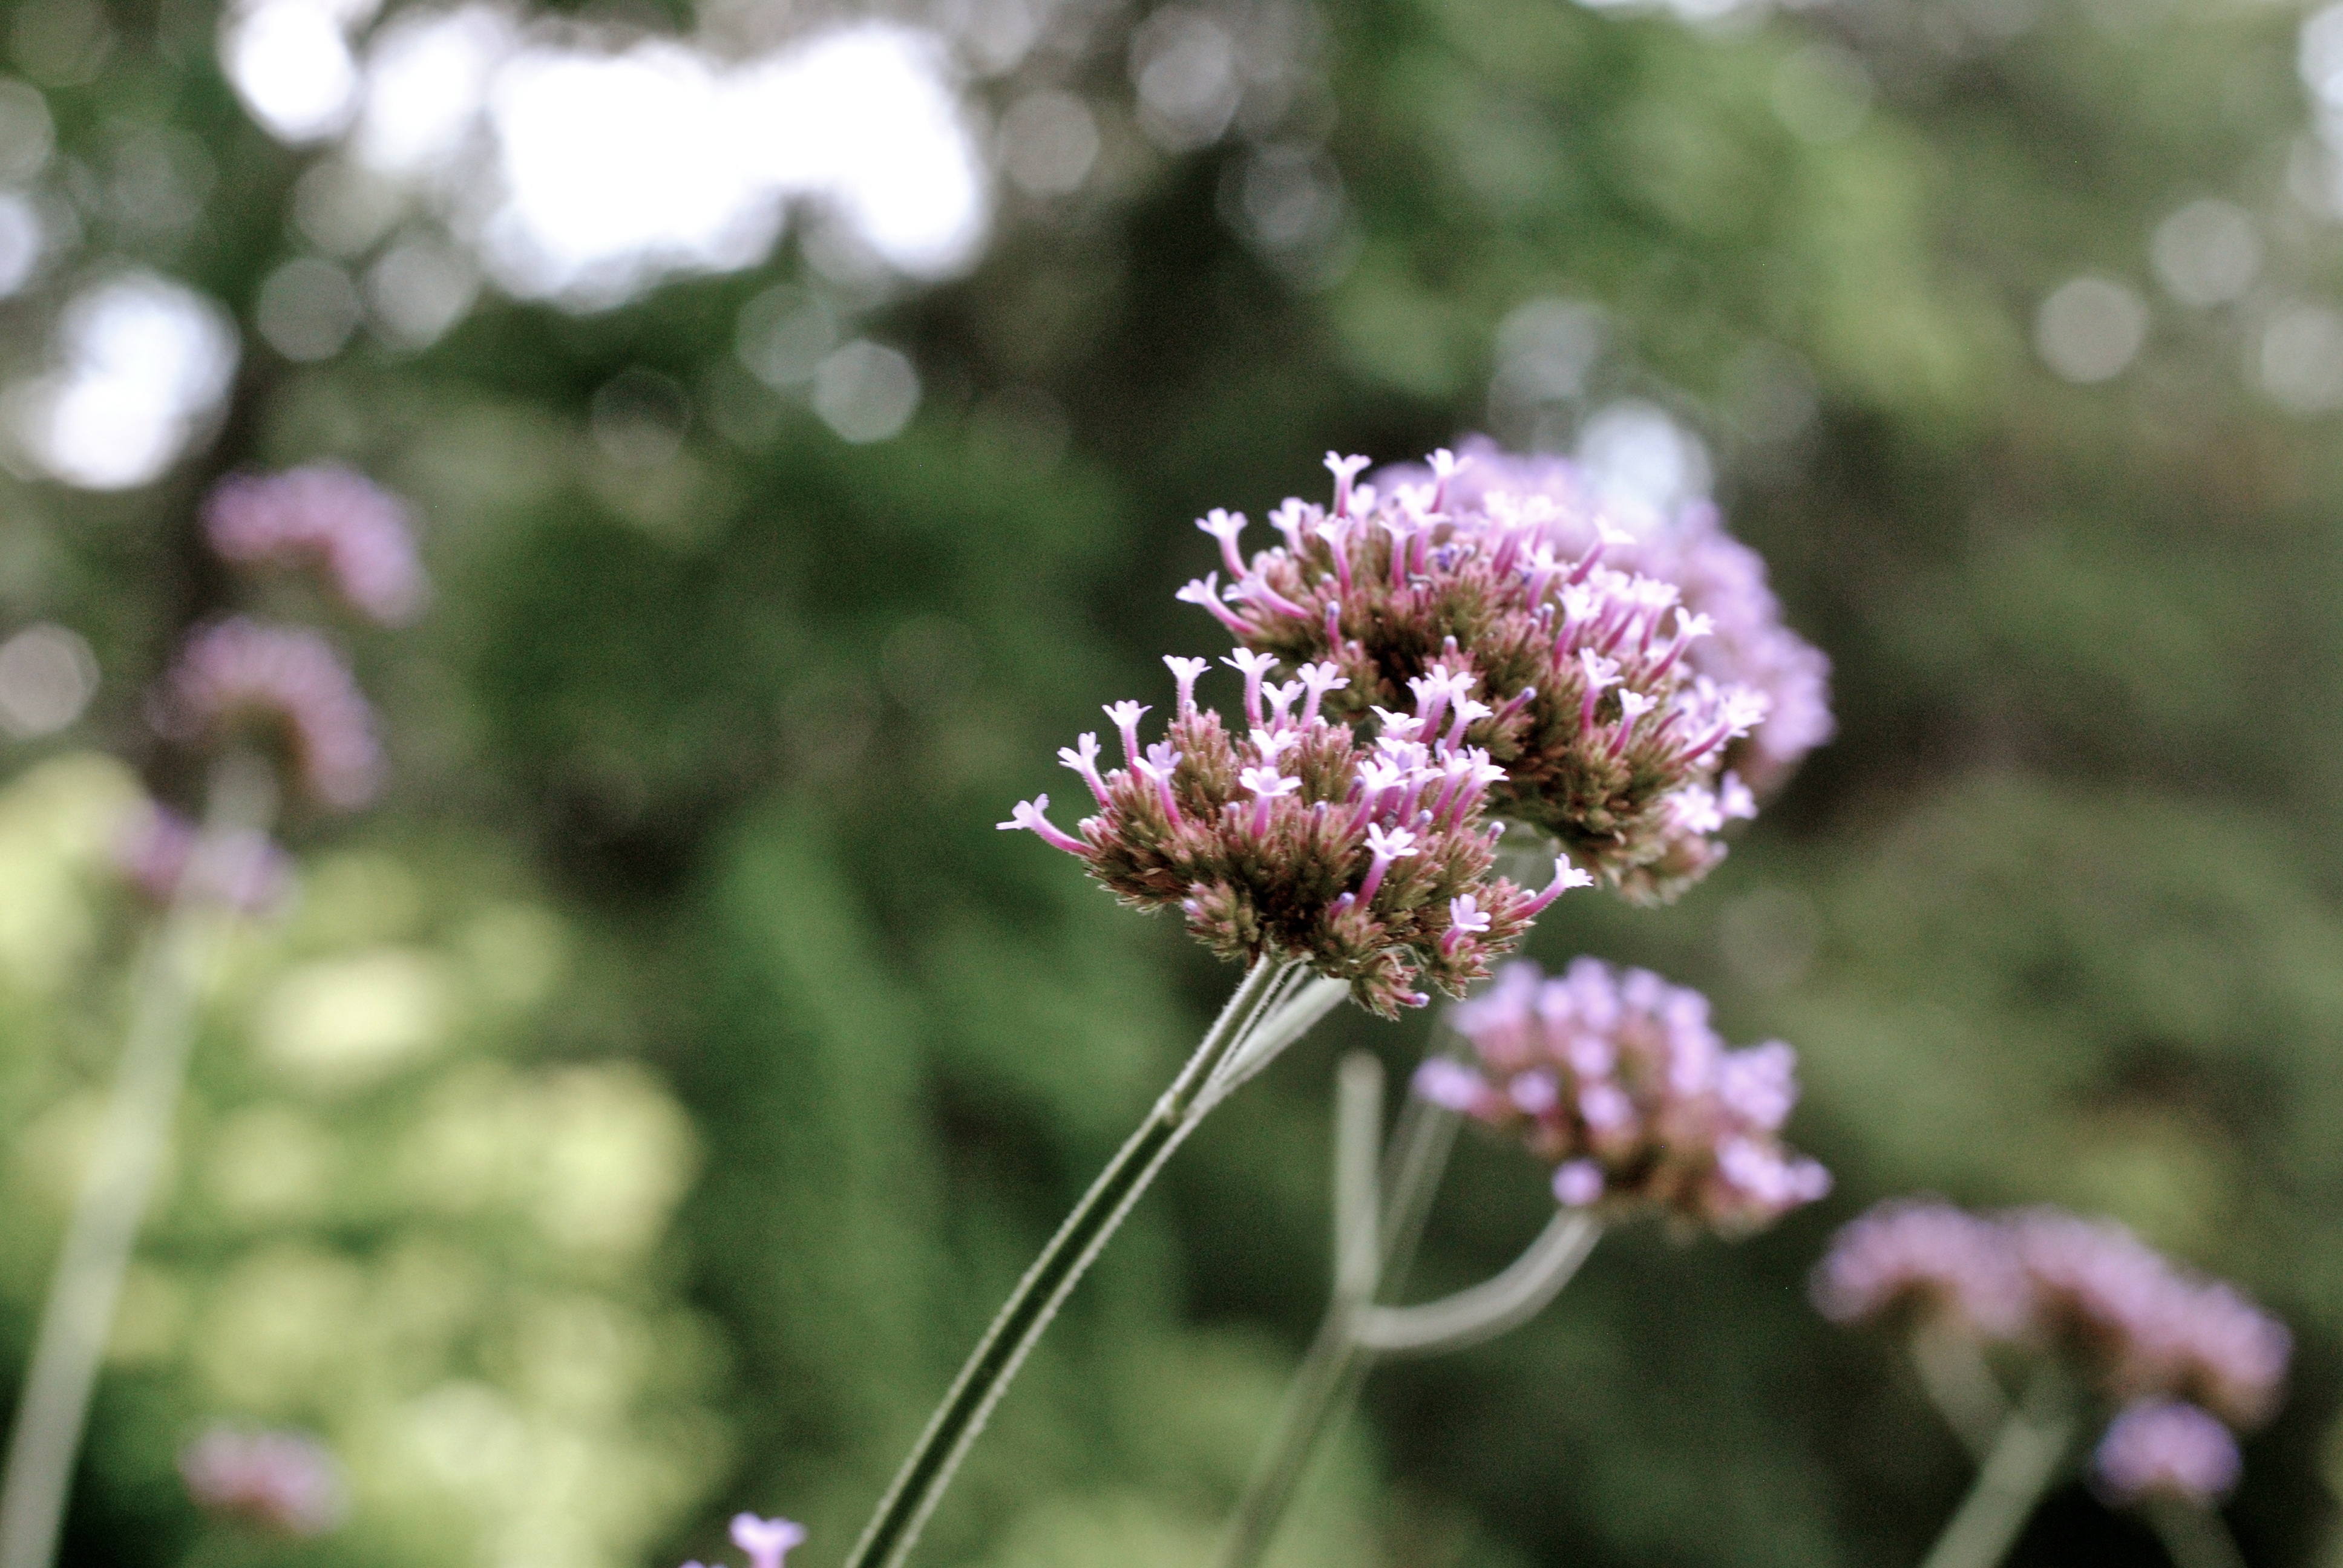
nature, blossom, plant, meadow, flower, herb, produce, botany, flora, wildflower, shrub, lilac, macro photography, flowering plant, land plant